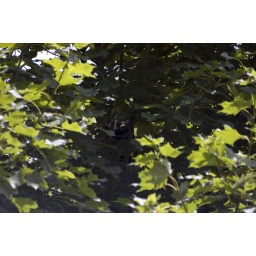
red panda hiding in the tree